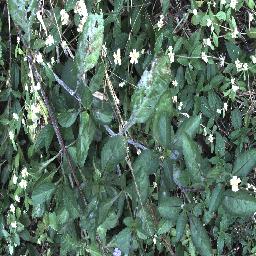
Label: snake_weed